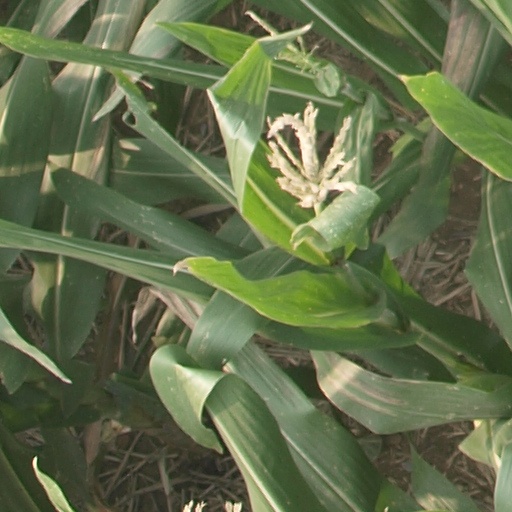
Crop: maize; corn